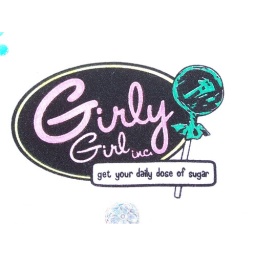
Look I made over Gabby's stained plain white shirt